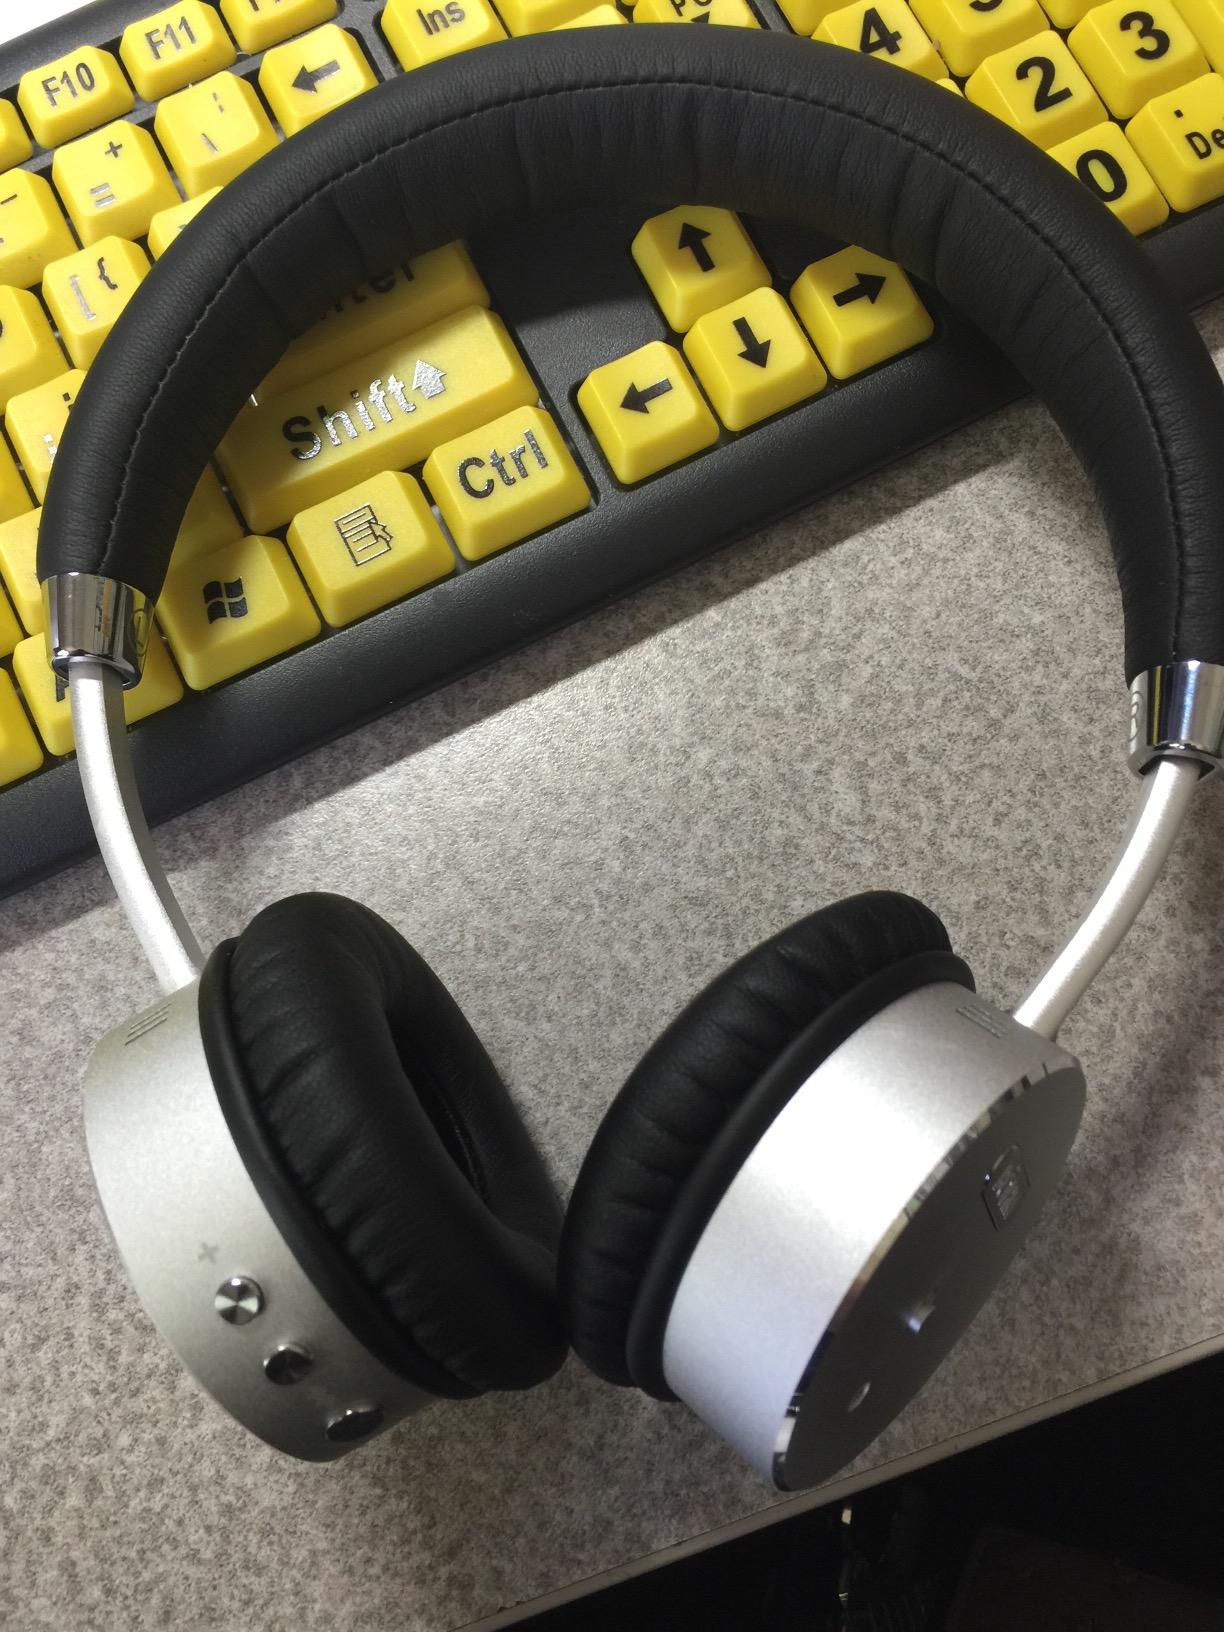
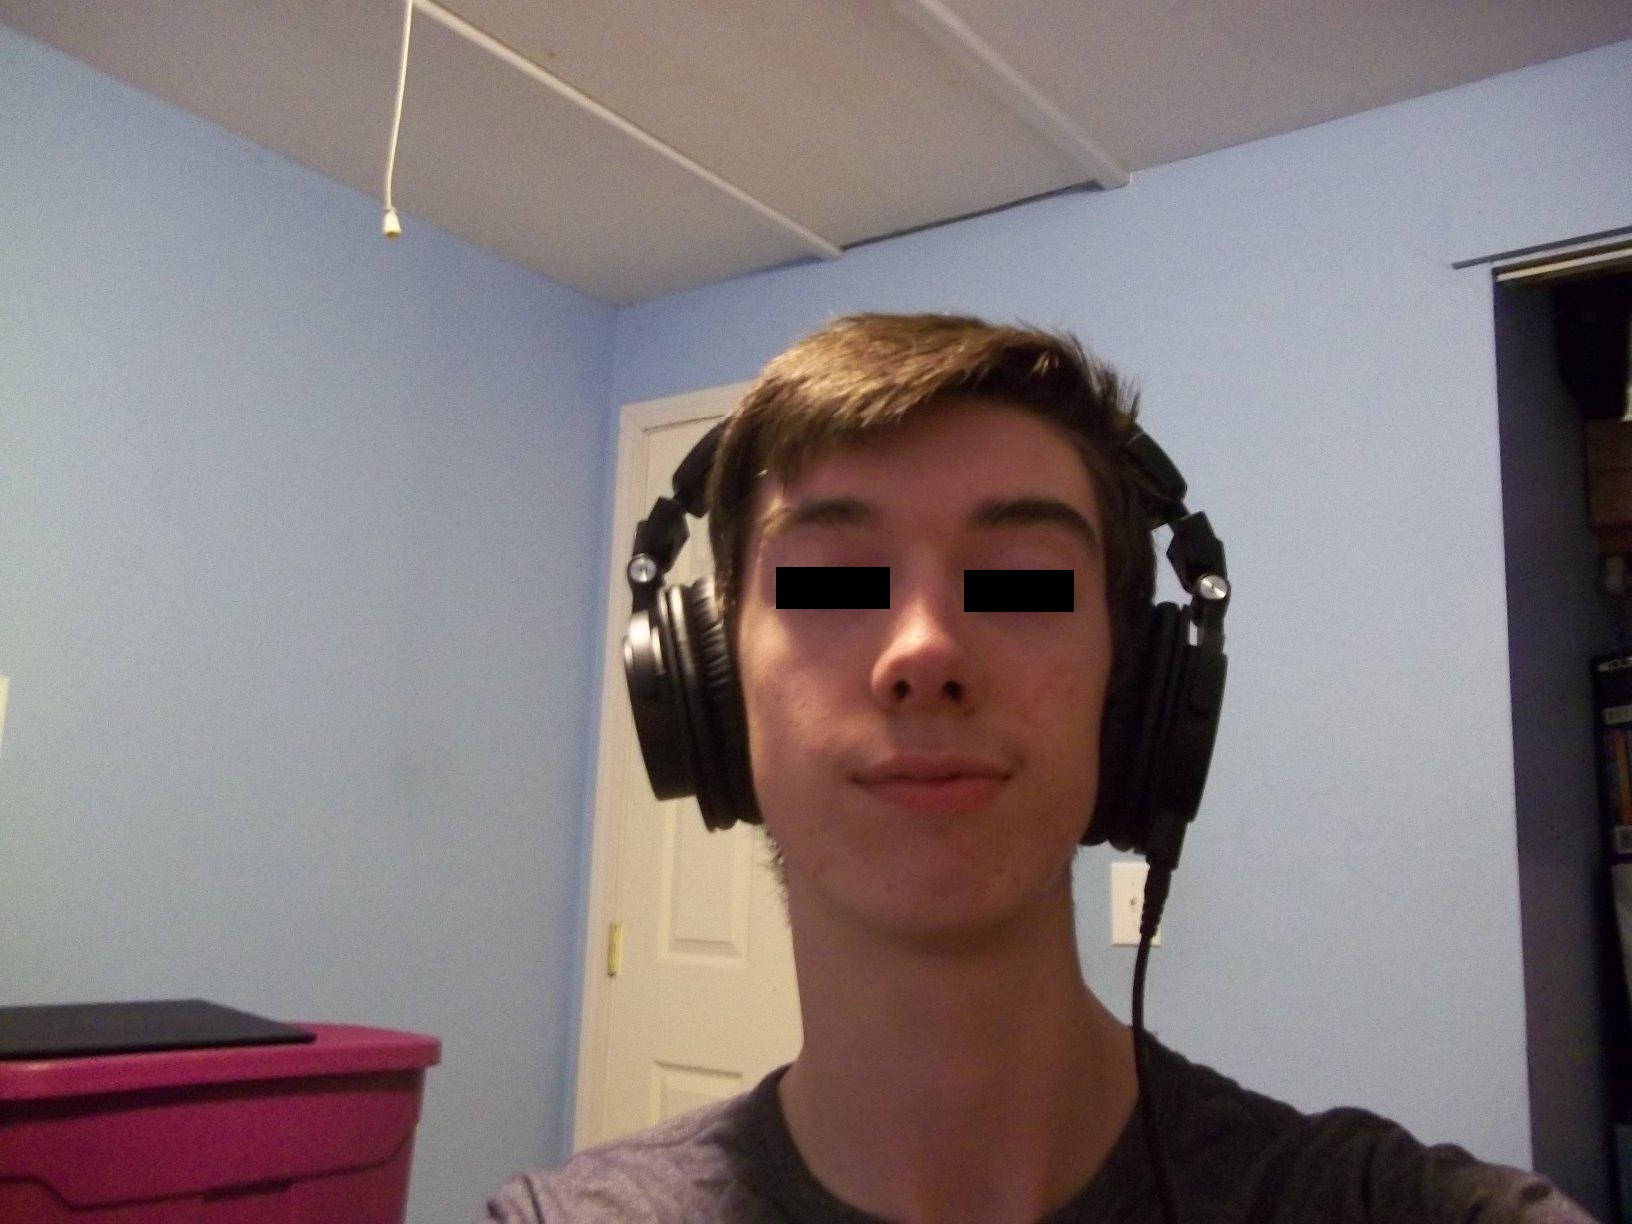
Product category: headphones
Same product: no